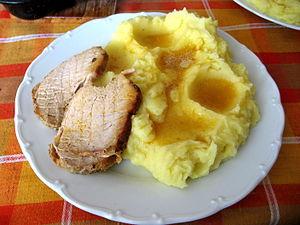
On appelle résidu une portion alimentaire n'ayant pas été digérée par l'intestin, non absorbable par l'organisme : il s'agit généralement de fibres alimentaires végétales, parfois animales. Un régime sans résidu, aussi connu sous les appelations de régime sans fibre et de diète hypo-résiduelle, est un régime alimentaire prescrit dans le cadre de la préparation avant une endoscopie ou une coloscopie, ainsi que dans le traitement des poussées de certaines maladies intestinales. Il est conçu pour réduire la fréquence et le volume des selles, pour réguler le transit intestinal afin de réduire les risques d'irritation de la muqueuse du colon ou des intestins. Il s'agit d’un régime déséquilibré induisant des carences alimentaires, ne devant être suivi que pour une courte période et sur prescription médicale.
La cuisine de la pomme de terre, tubercule consommé depuis plus de 8 000 ans, ne s’est véritablement développée qu’après le XVIᵉ siècle, et a mis près de trois siècles pour s'imposer dans certaines contrées. Au XXᵉ siècle, cette cuisine se pratique sur tous les continents, car la pomme de terre, source de glucides, de protéines et de vitamine C, facile à cultiver, devient l’un des aliments de base de l’humanité ; le mode de préparation peut cependant en modifier la valeur nutritionnelle.